FIFA Soccer 95

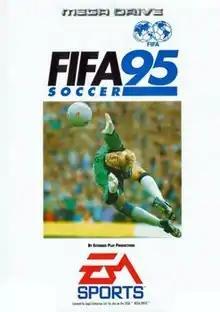
European cover art featuring Tottenham Hotspur's Erik Thorstvedt

FIFA Soccer 95 is a 1994 football video game published by EA Sports. The game was released for the Sega Mega Drive in 1994. It is a sequel to "FIFA International Soccer" and the second game in the "FIFA" series.